Granville Elliott

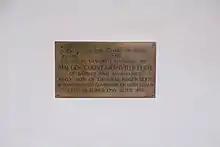
To commemorate Granville Elliott in the Church of Rodheim (Germany)

On 21 April 1758, Elliott was made major-general in the British Army, and appointed colonel of the 61st Regiment of Foot – "The Glorious Glosters". That summer, he was a staff officer on the army expedition to St Malo, and, from 5 July 1758 to 31 August 1758, he received a short-term commission as colonel and lieutenant-general in the Dutch Army.